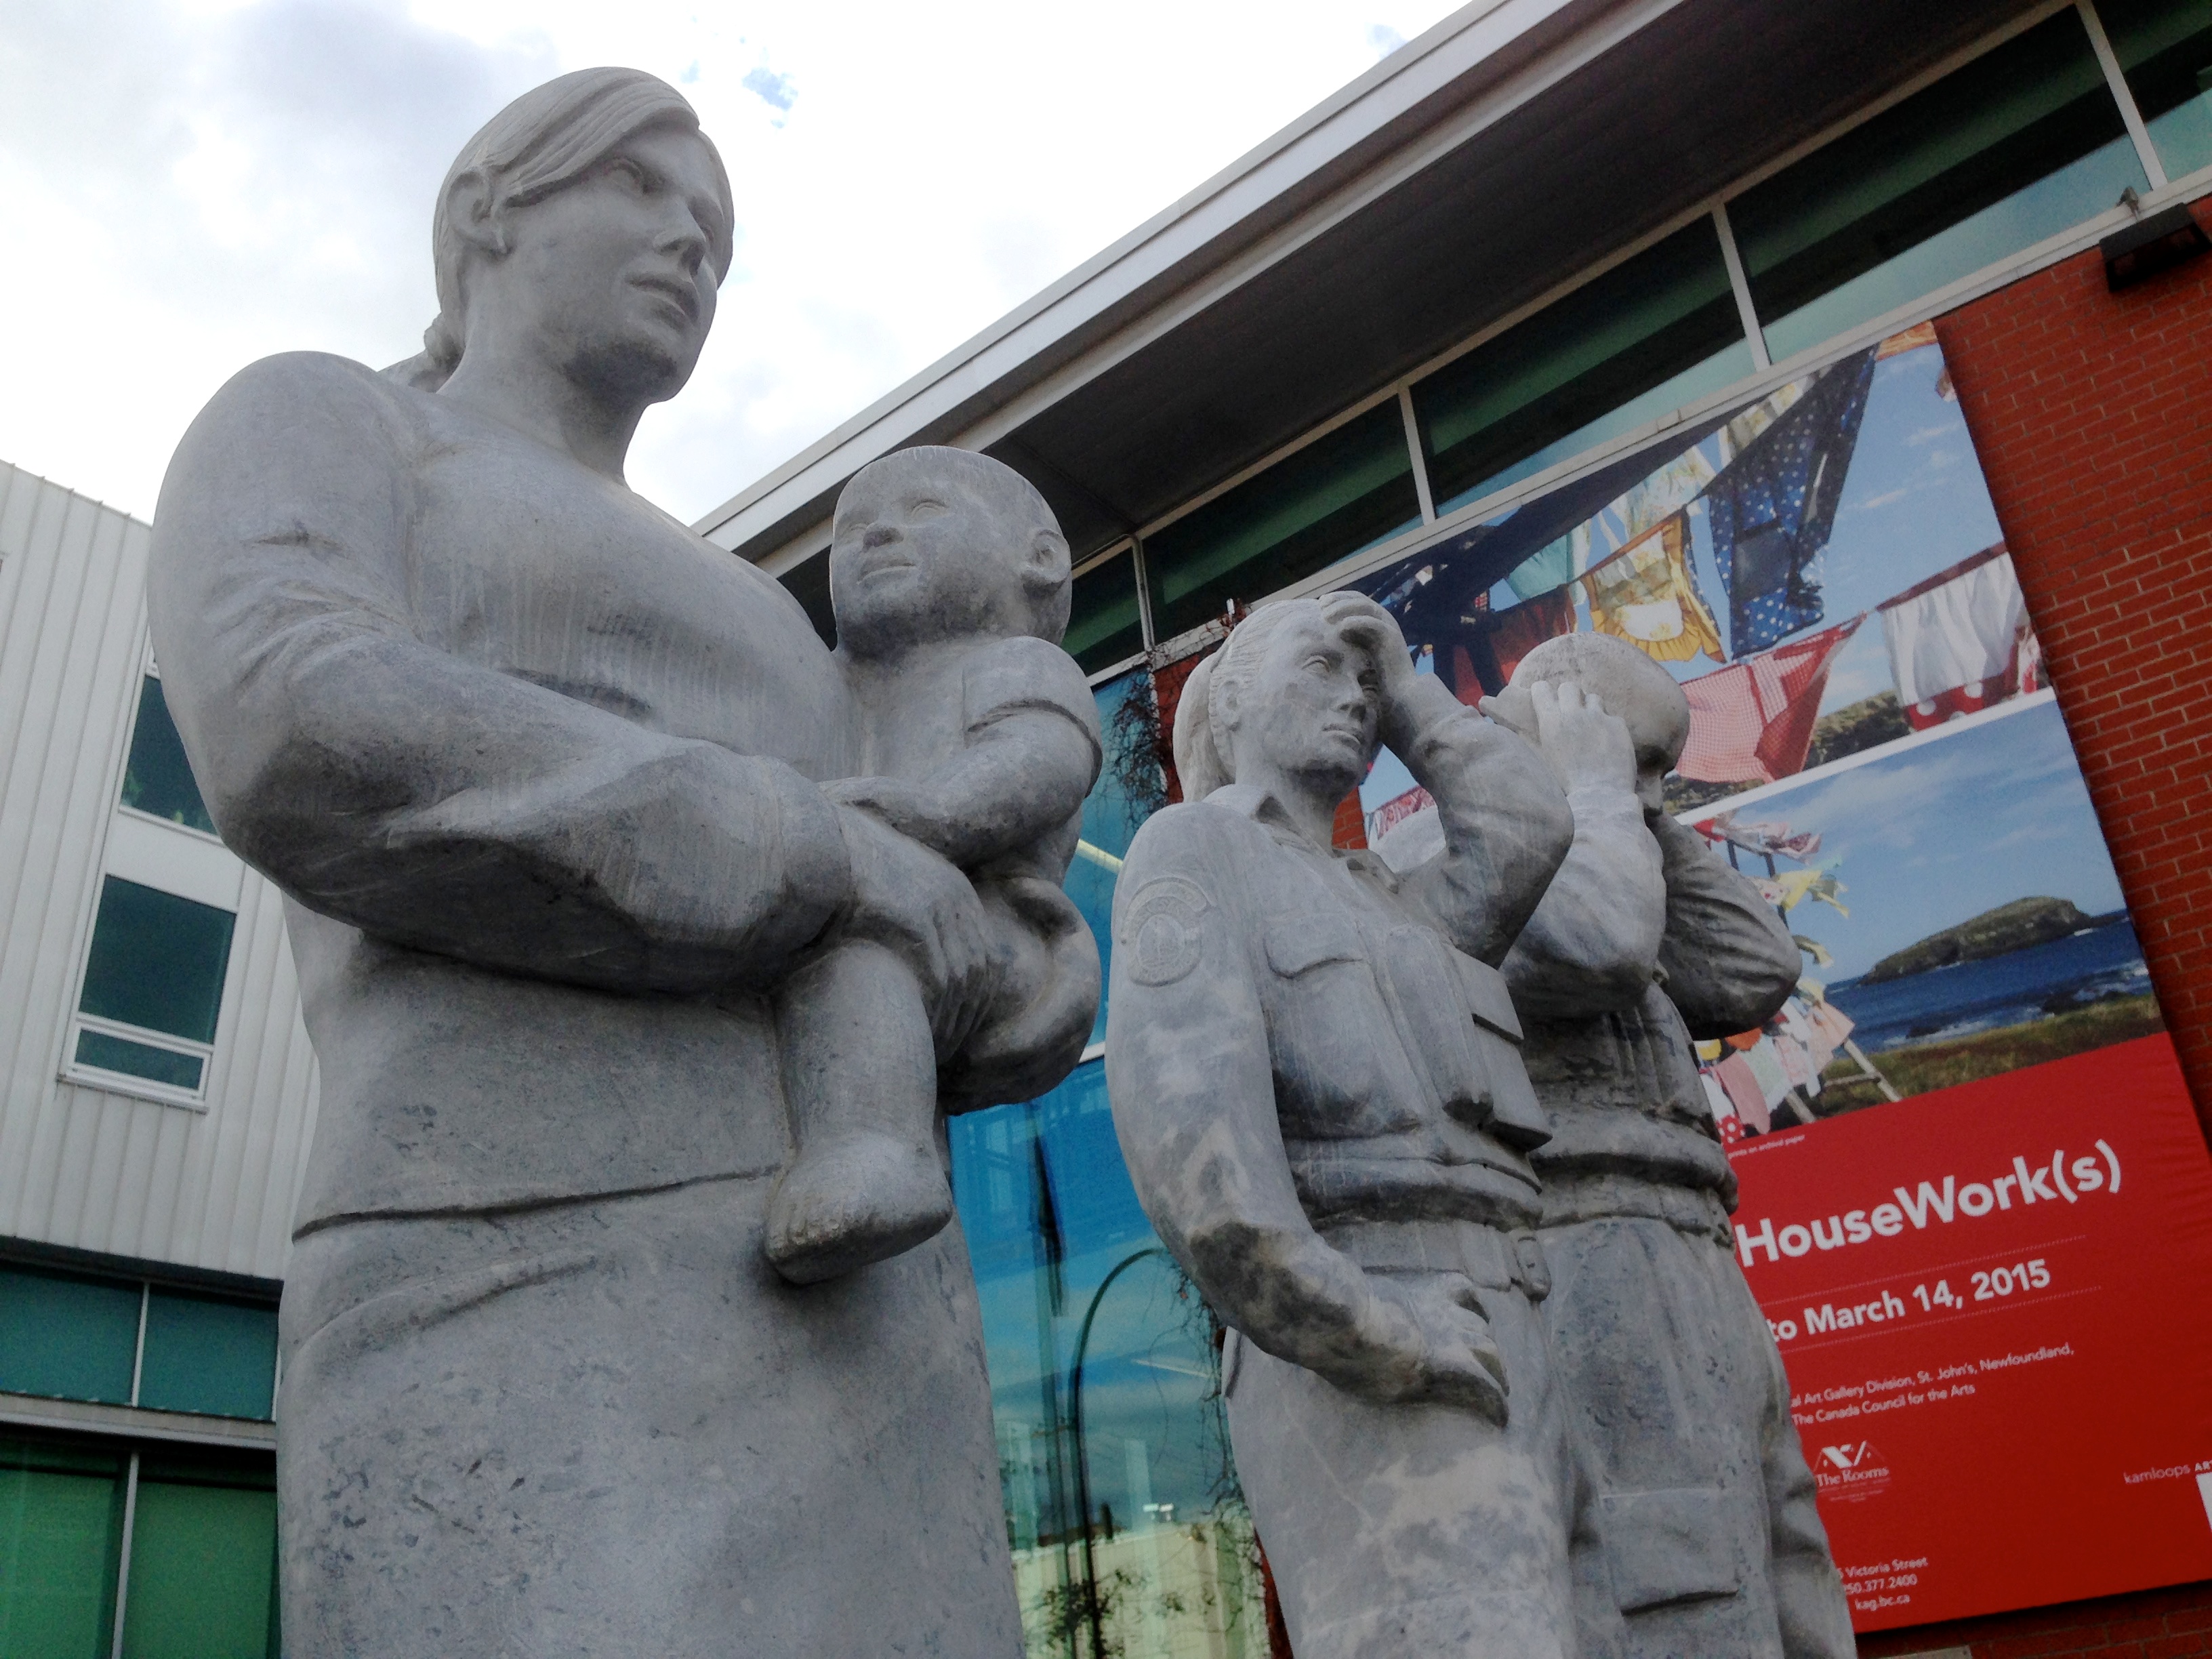
monument, statue, sculpture, art, mural